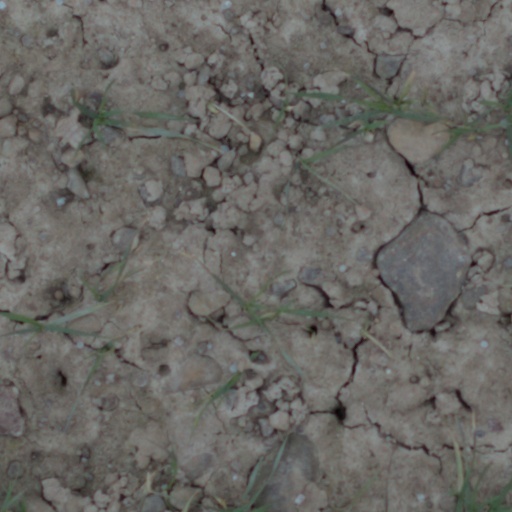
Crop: wheat